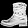
Label: Ankle boot